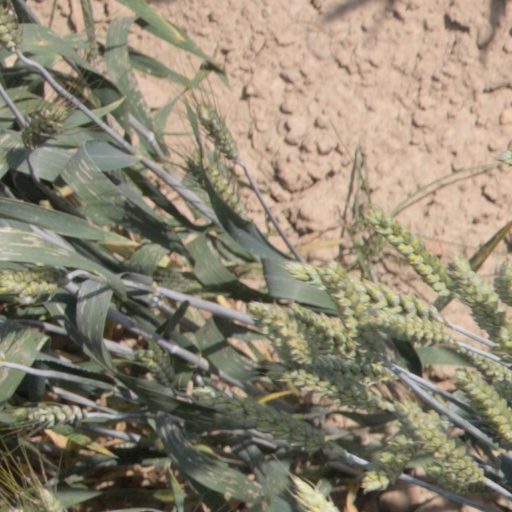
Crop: wheat